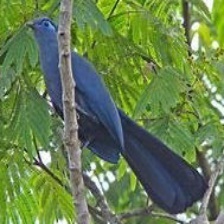
Species: BLUE COAU
Scientific name: COUA CAERULEA